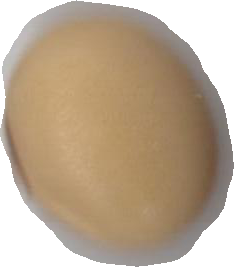
Variety: Anjasmoro